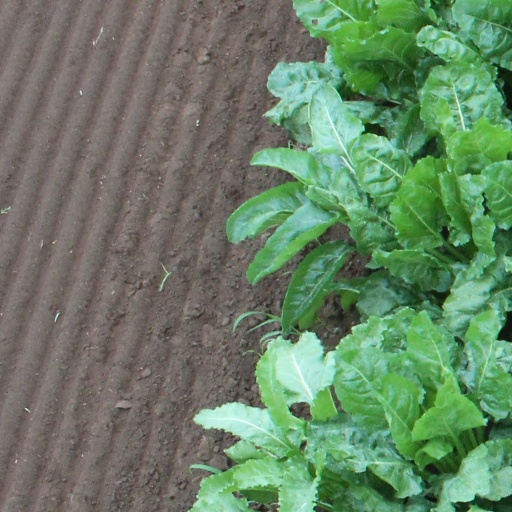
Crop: sugar beet